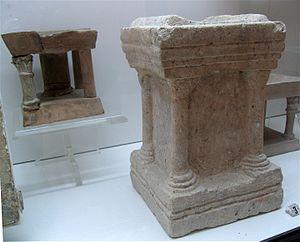
Autels vautifs à colonnes. Sanctuaire de Thinissut Ier siècle ap. J.-C.
Le sanctuaire de Thinissut est un site archéologique tunisien fouillé au début du XXᵉ siècle et situé dans la localité actuelle de Bir Bouregba dans la région du cap Bon, à cinq kilomètres de la ville de Hammamet et à environ soixante kilomètres au sud-est de la capitale Tunis.